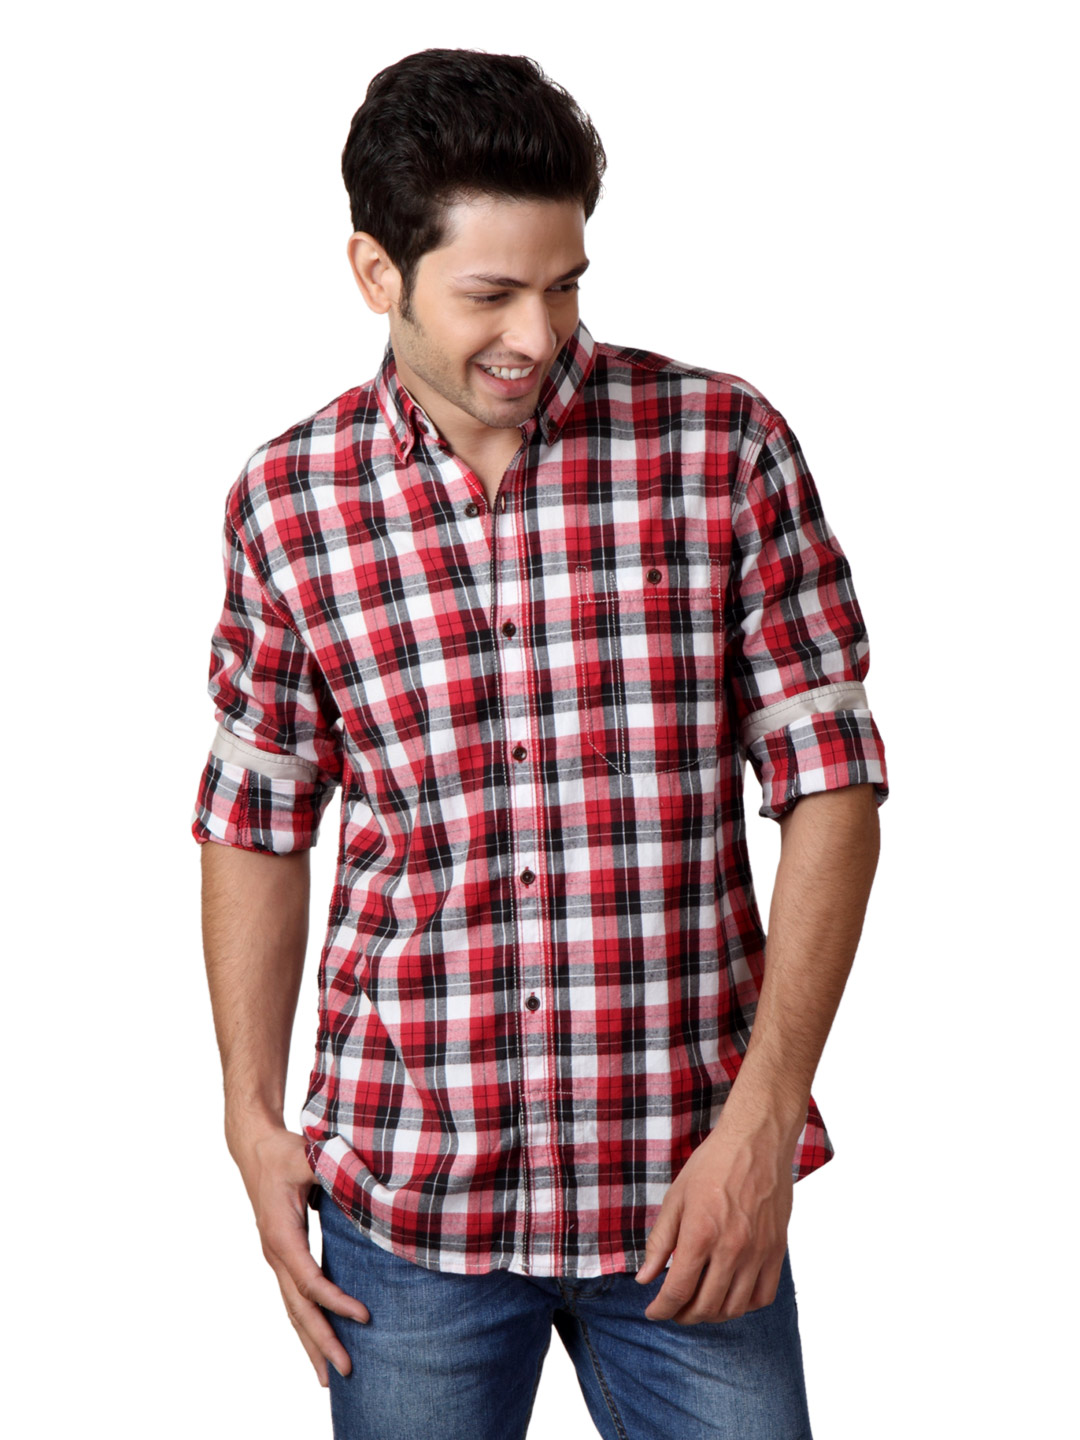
French Connection Men Red Check Shirt
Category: Apparel / Topwear / Shirts
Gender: Men
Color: Red
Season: Summer 2012
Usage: Casual